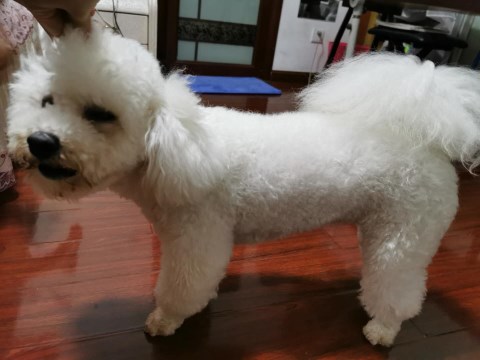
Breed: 3083-n000117-Bichon_Frise